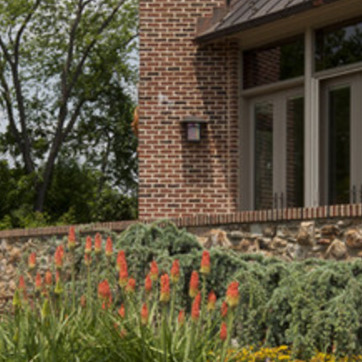
Material: brick